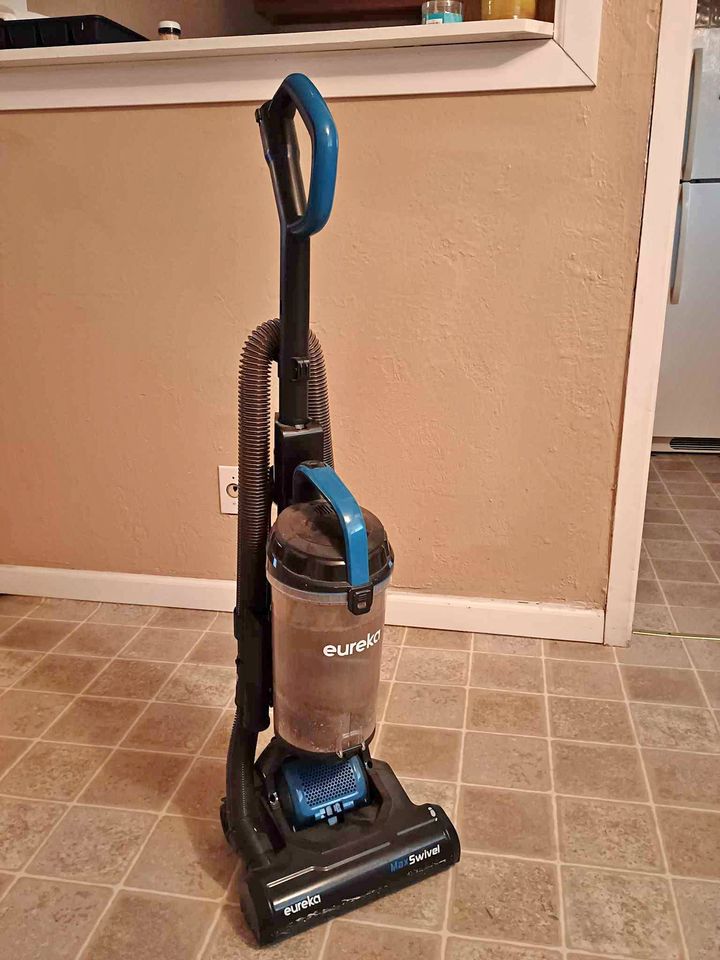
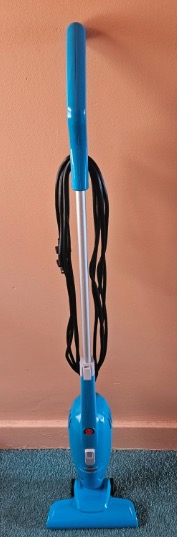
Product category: items_vacuum
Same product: no